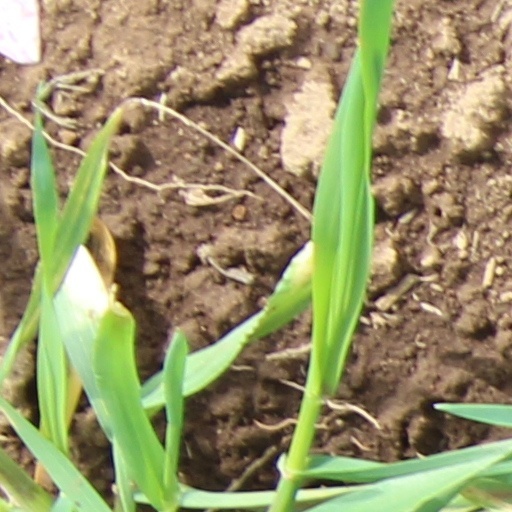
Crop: wheat